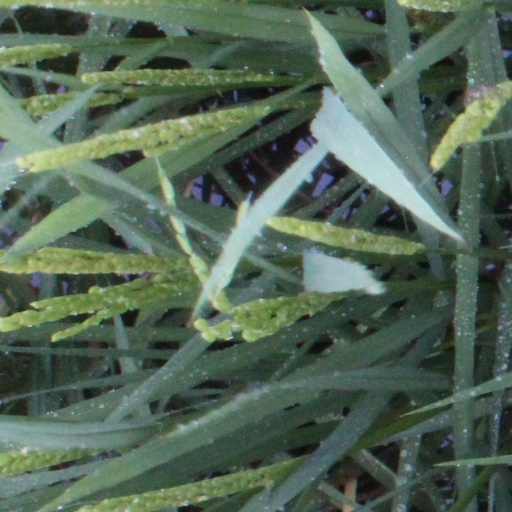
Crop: rice